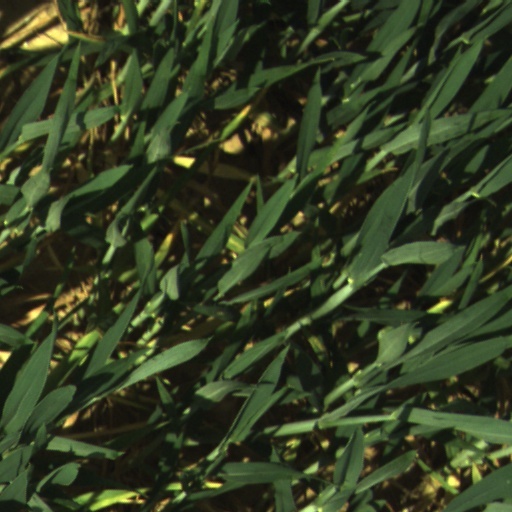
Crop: wheat